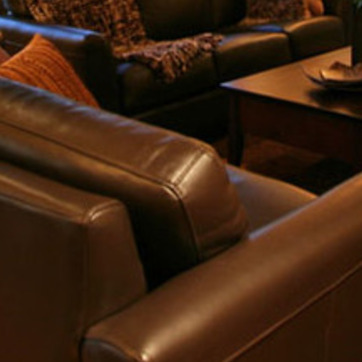
Material: leather